Oaths to Hitler

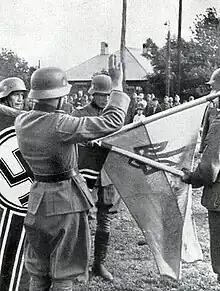

Various organisations in Nazi Germany required their members to swear oaths to Adolf Hitler by name, rather than to the German state or an officeholder. Such oaths were intended to increase personal loyalty to Hitler and prevent dissent. The Hitler oath, introduced for all members of the "Wehrmacht" and civil servants in 1934, was one such oath. Others were sworn by members of organisations such as the "Schutzstaffel" (SS), whose oath may have inspired the Hitler oath, and by the Hitler Youth.